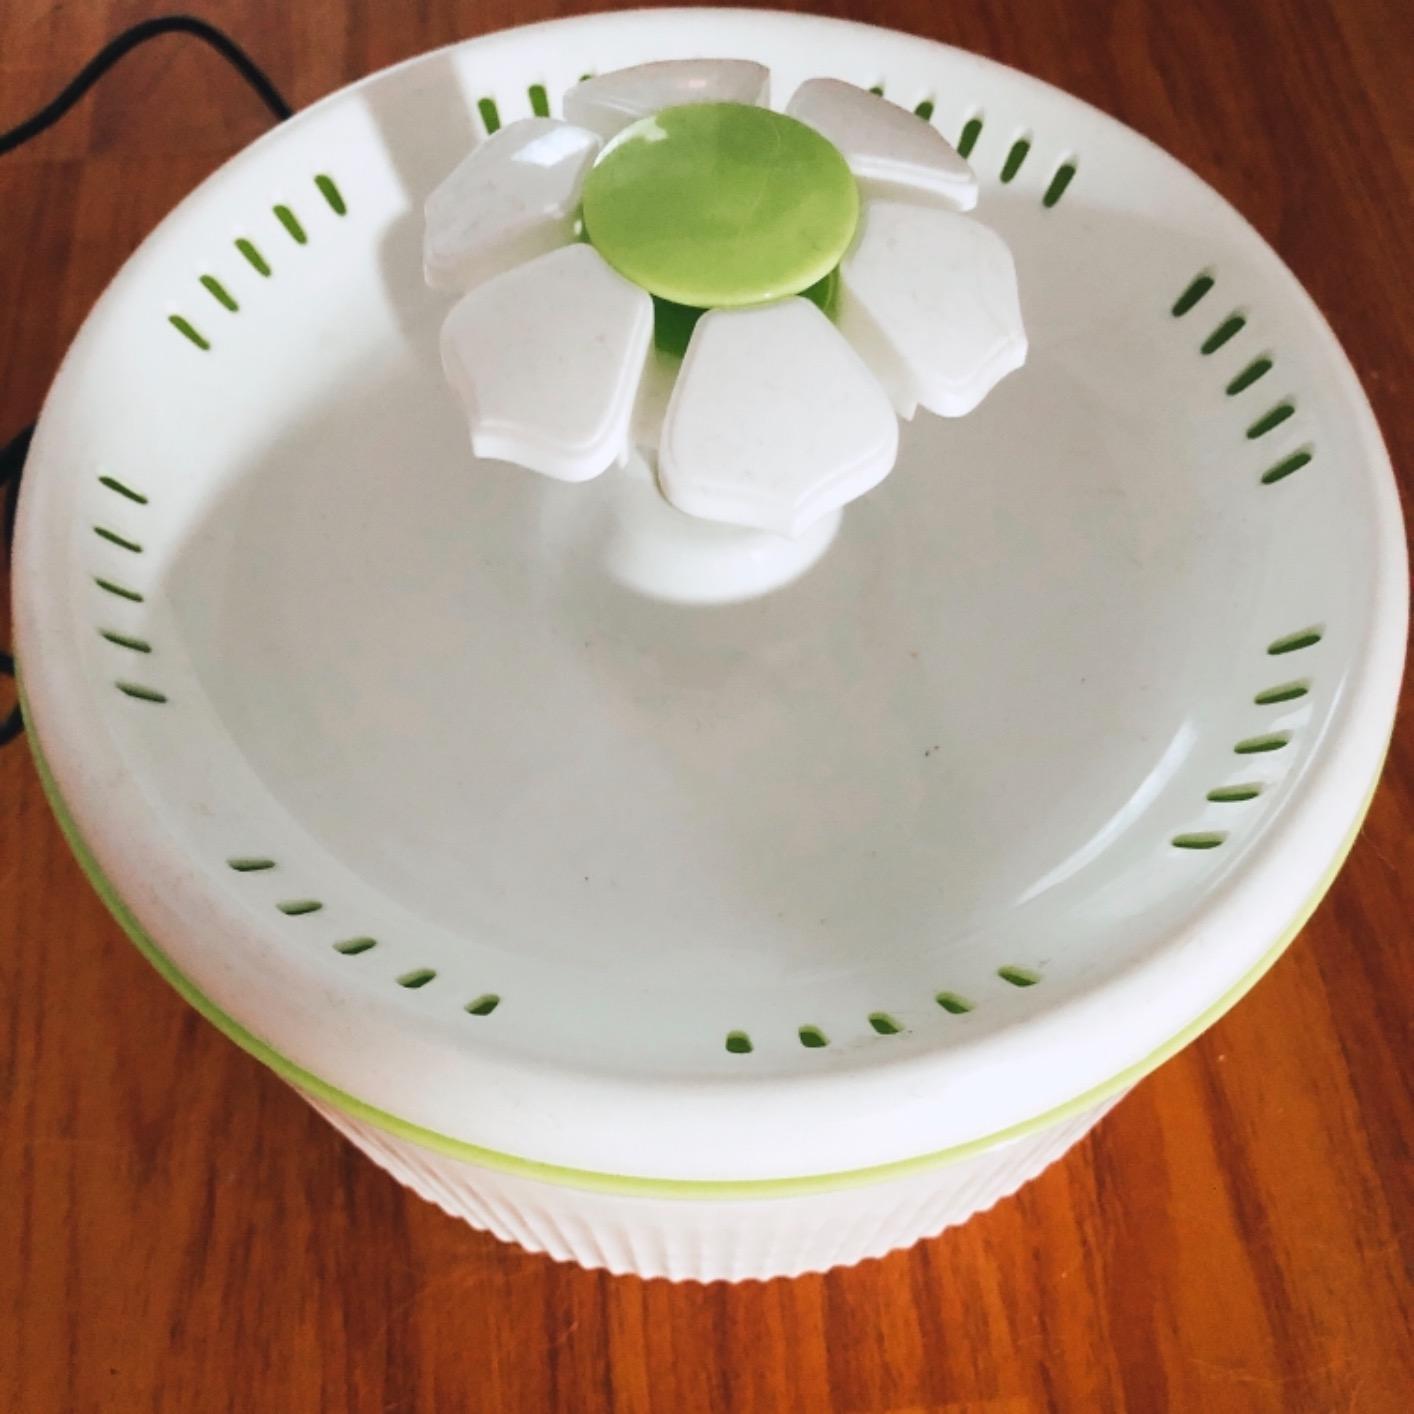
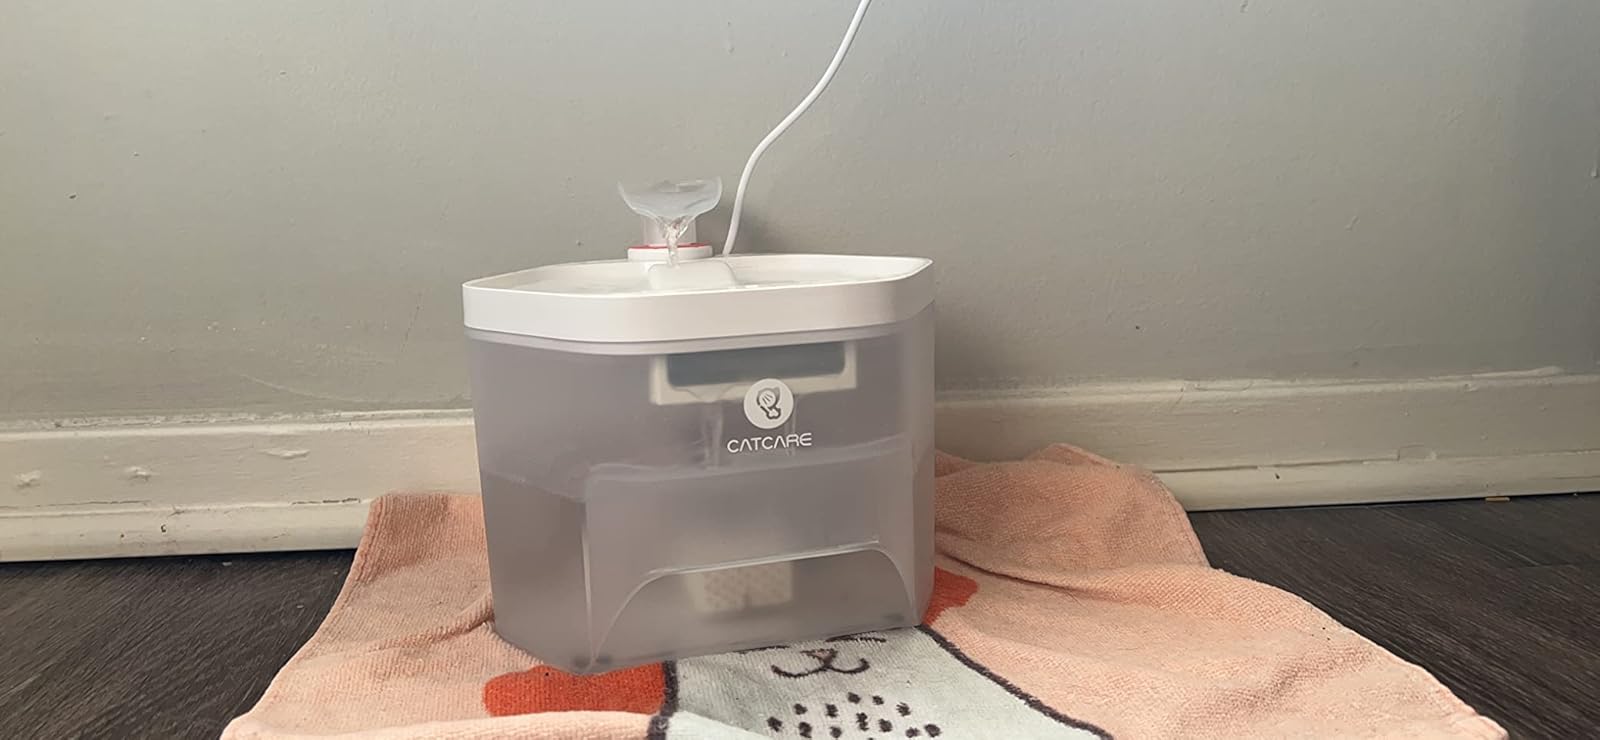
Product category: items_bowl
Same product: no